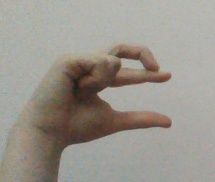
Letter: thal